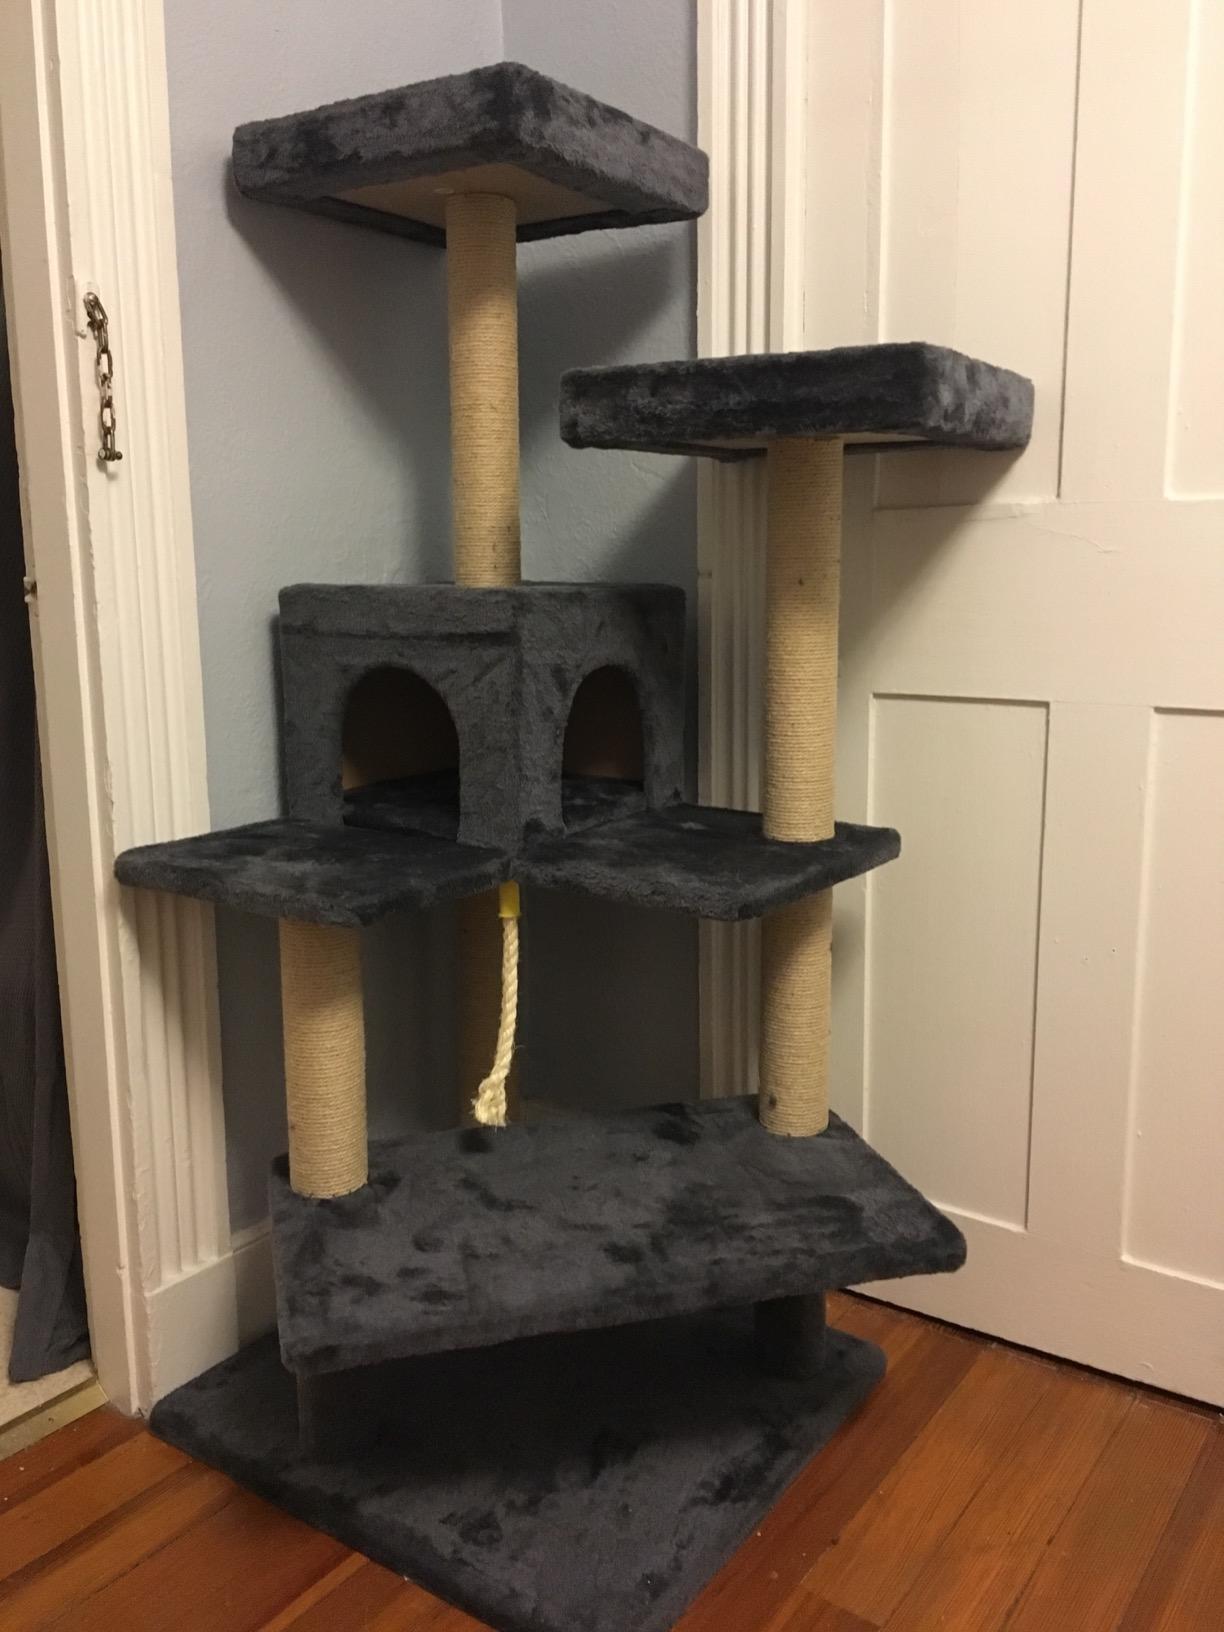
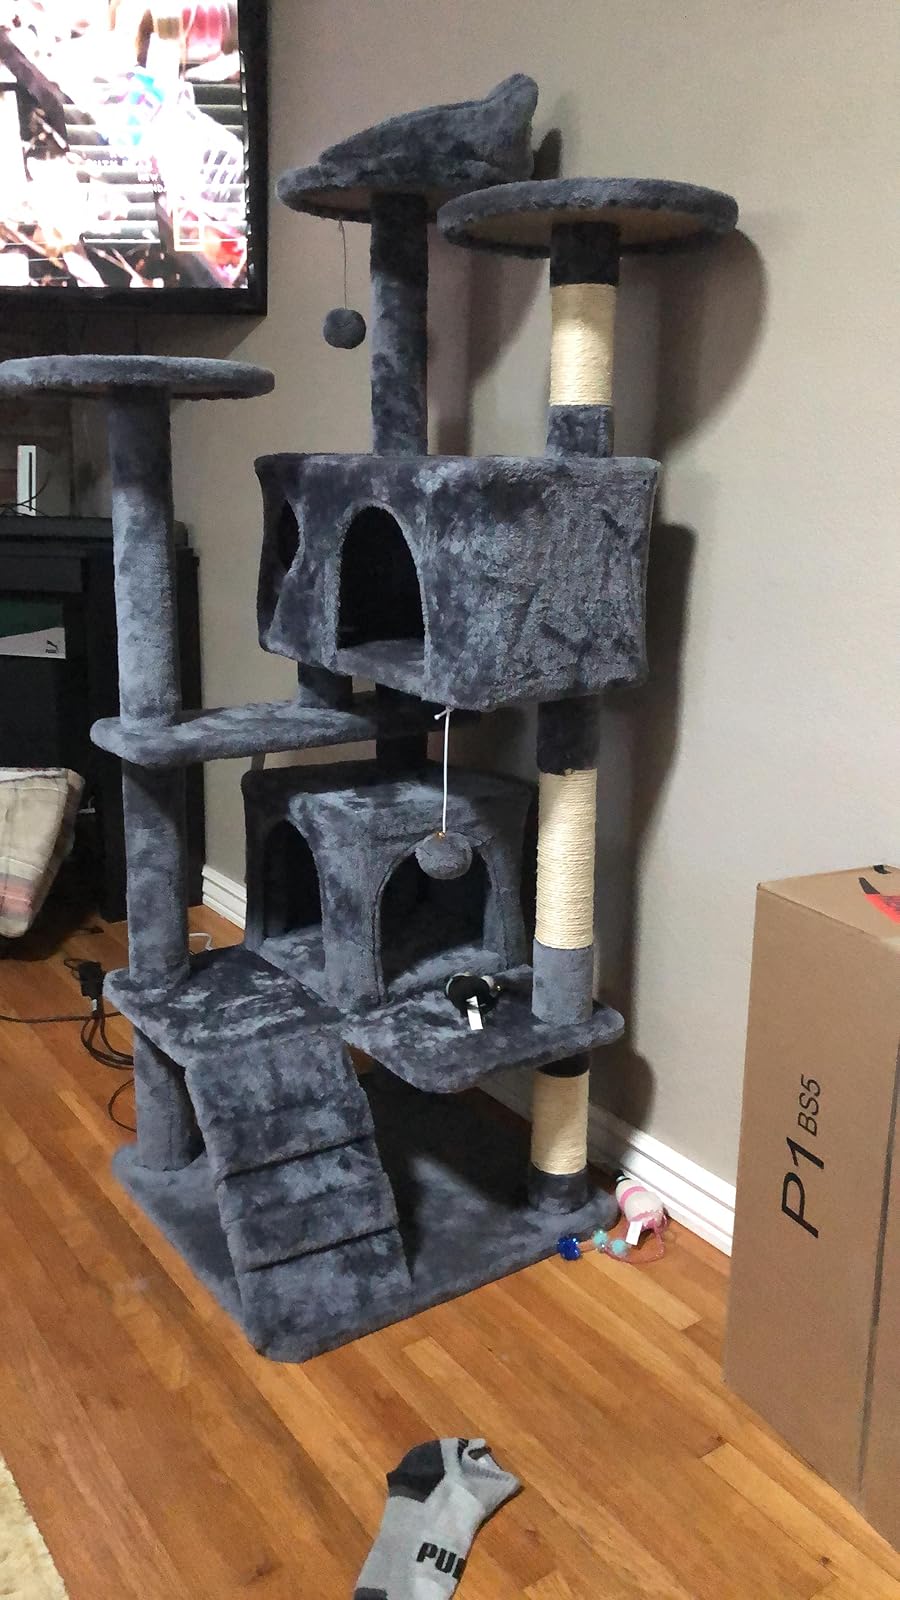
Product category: items_cat tree
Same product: no